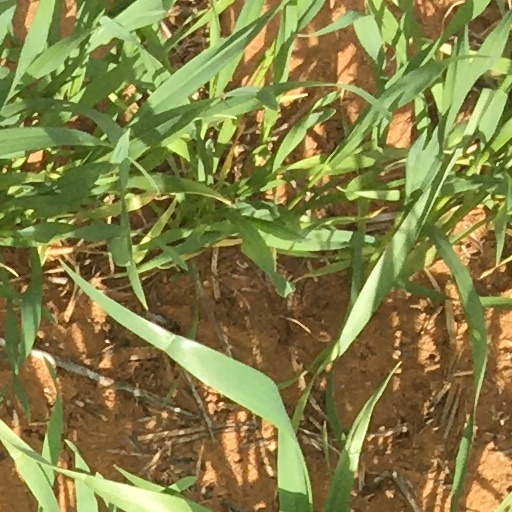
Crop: wheat